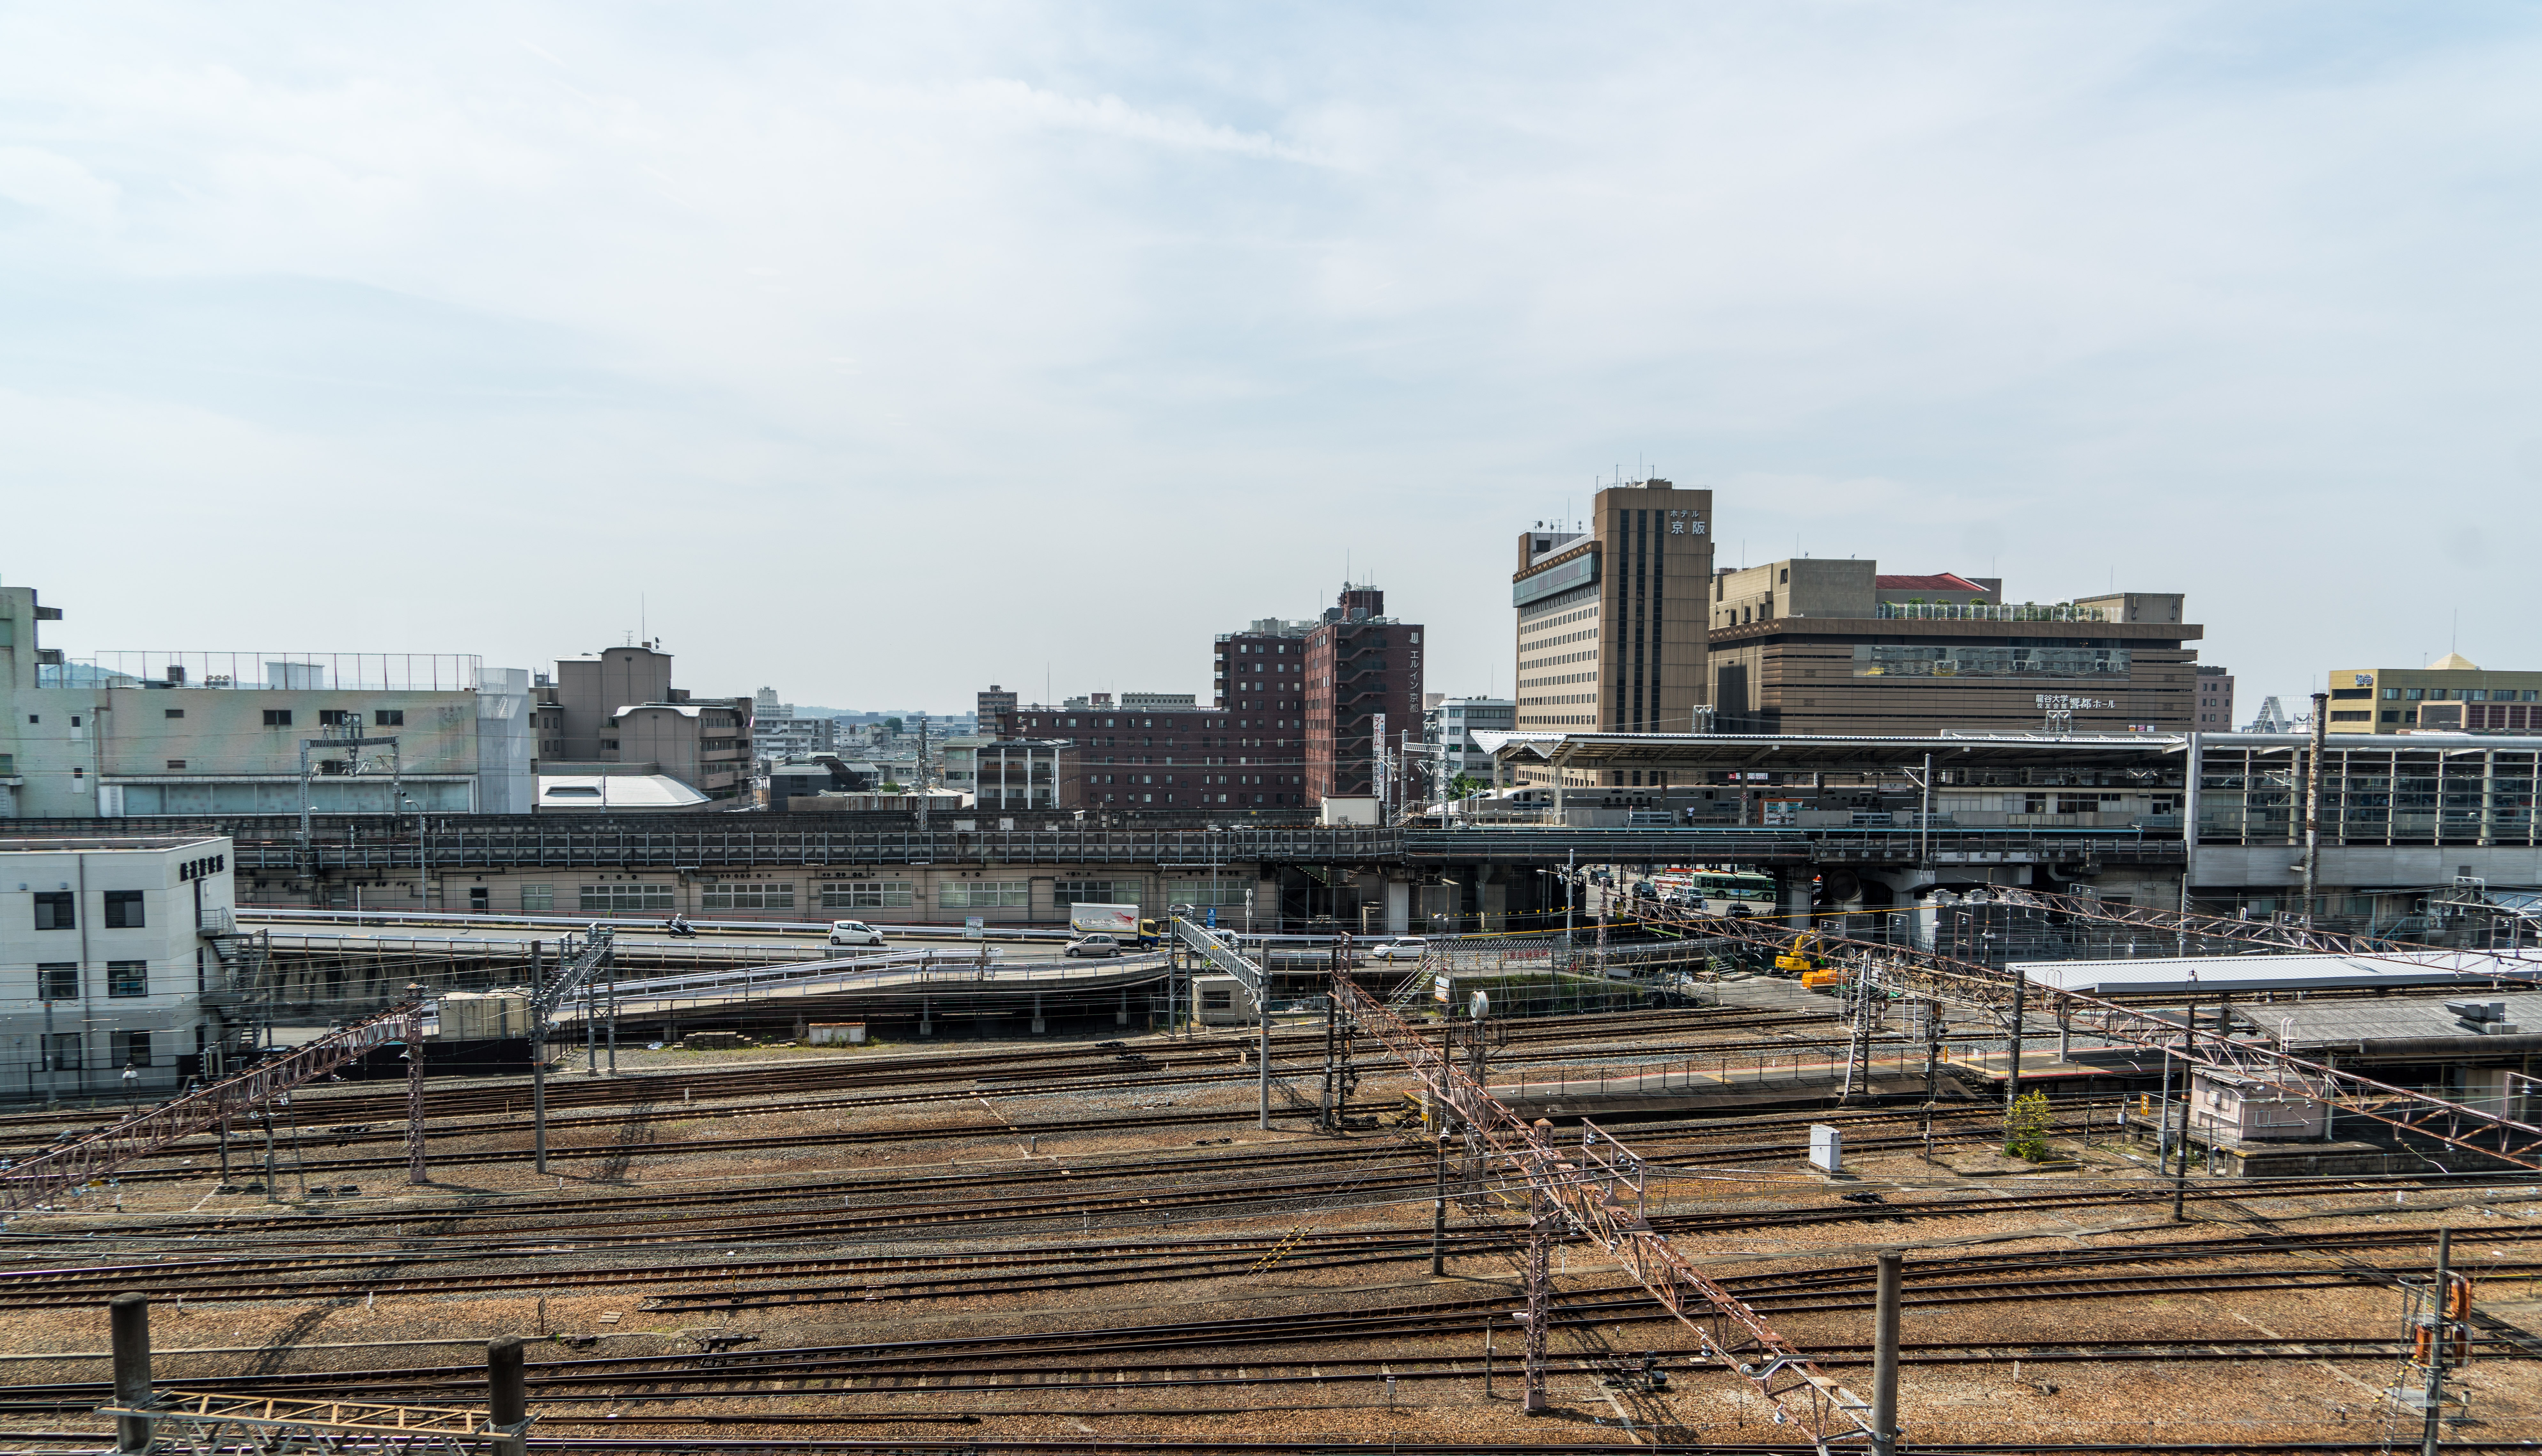
architecture, structure, skyline, building, city, urban, train, walkway, cityscape, downtown, tourist, travel, transport, construction, vehicle, asia, landmark, industry, attraction, japan, stadium, arena, famous, urban area, kyoto station, residential area, human settlement, sport venue